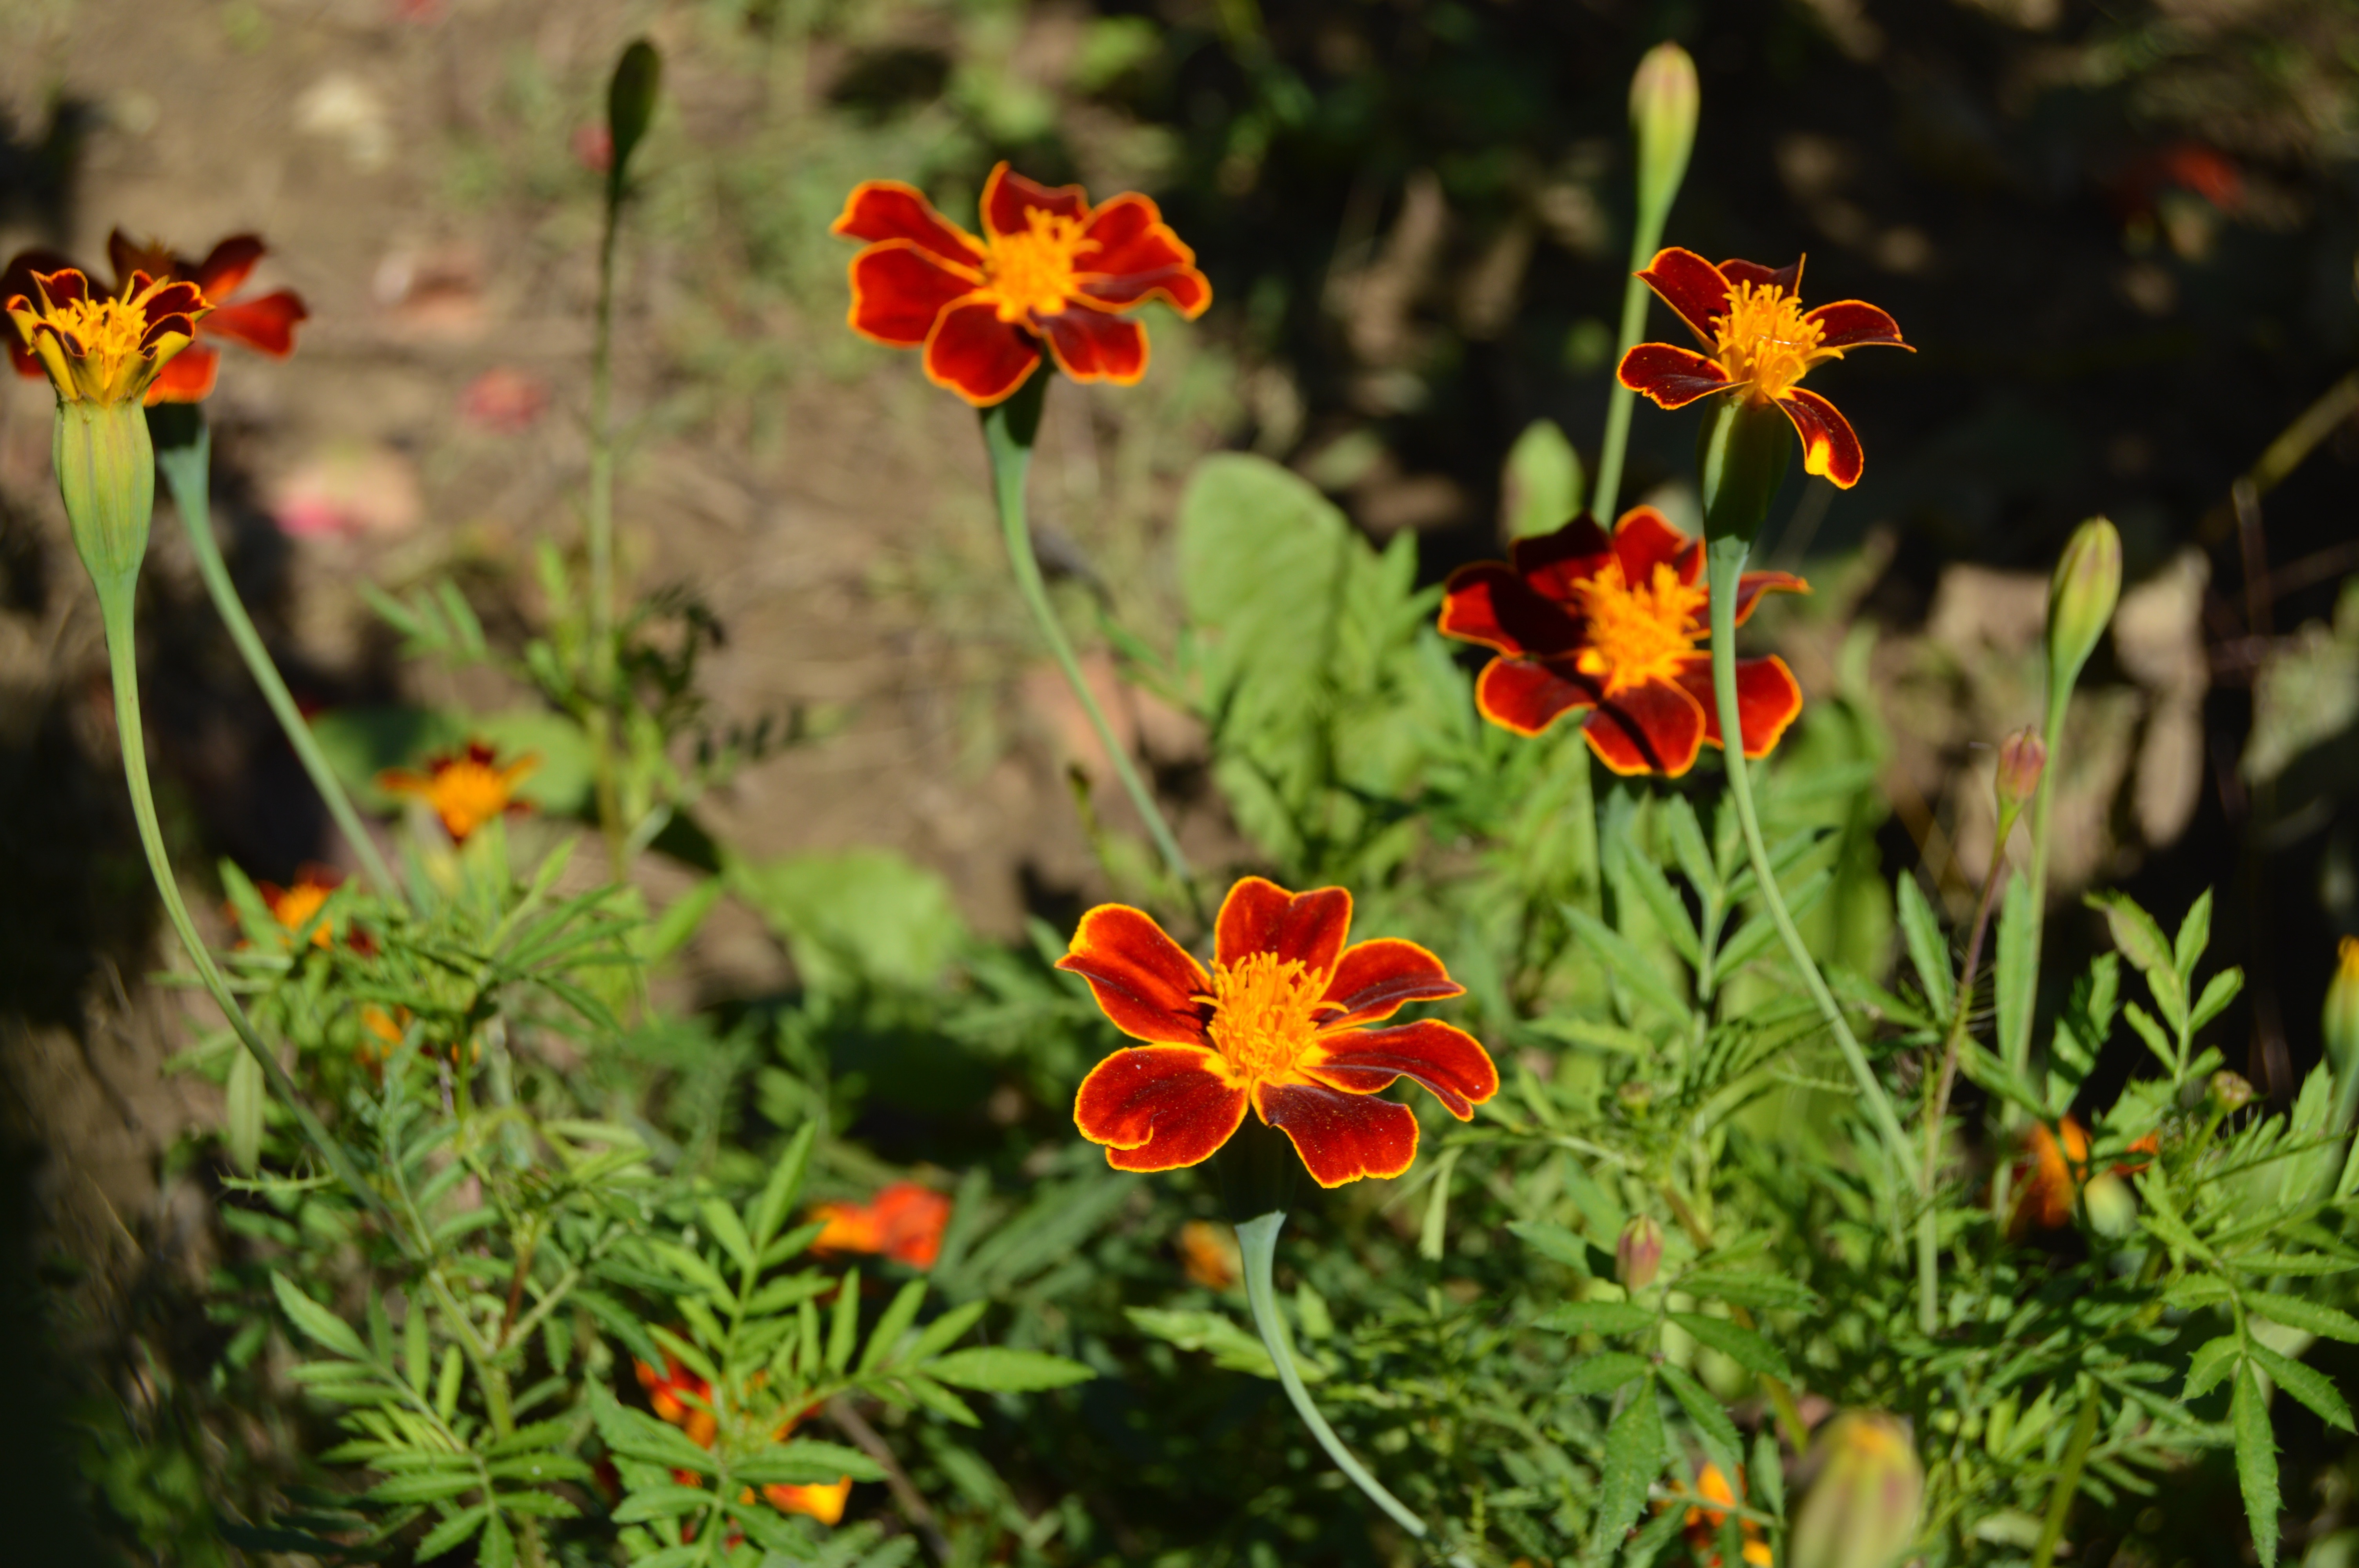
plant, meadow, prairie, flower, herb, botany, flora, wildflower, flowering plant, annual plant, land plant